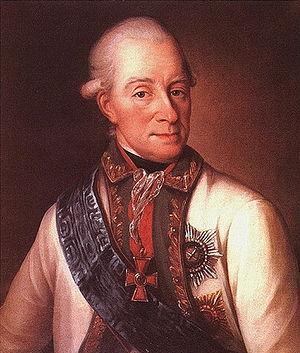
Vassili Iakovlevitch Tchitchagov, né le 28 février 1726, mort le 4 avril 1809 à Saint-Pétersbourg, est un amiral et explorateur russe, père de Pavel Tchitchagov.